Four Corners (American TV series)

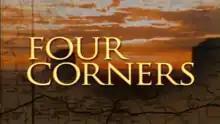

Four Corners is an American prime time television drama that ran from February 24 to March 3, 1998, on CBS. It was produced by David Jacobs.